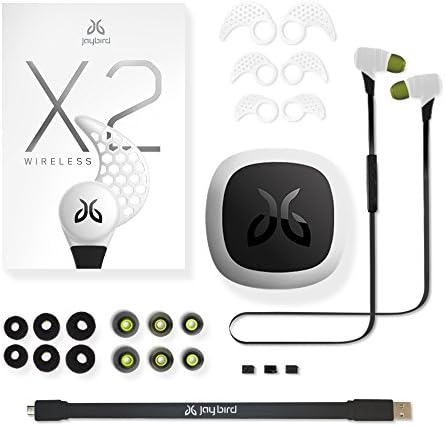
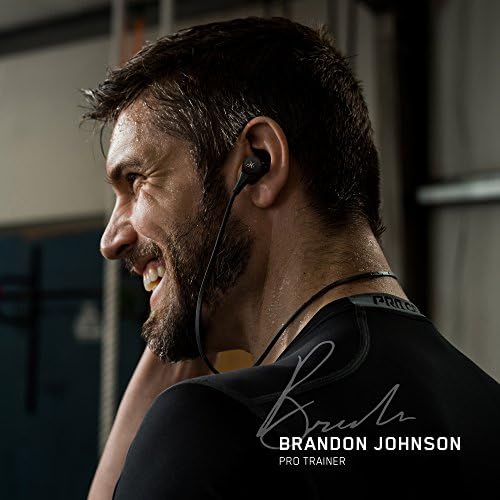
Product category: headphones
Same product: no